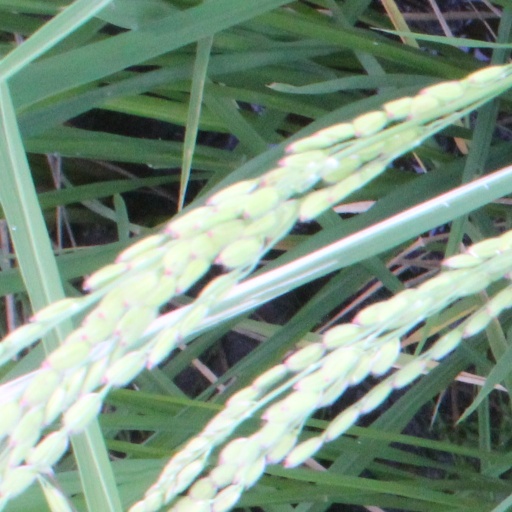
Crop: rice